Six Crises

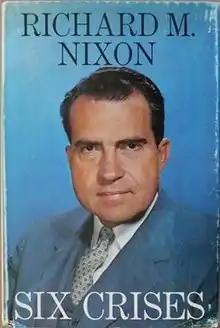
First edition cover

Six Crises is the first book written by Richard Nixon, who later became the 37th president of the United States. It was published in 1962, and it recounts his role in six major political situations. Nixon wrote the book in response to John F. Kennedy's Pulitzer Prize–winning "Profiles in Courage", which had greatly improved Kennedy's public image.